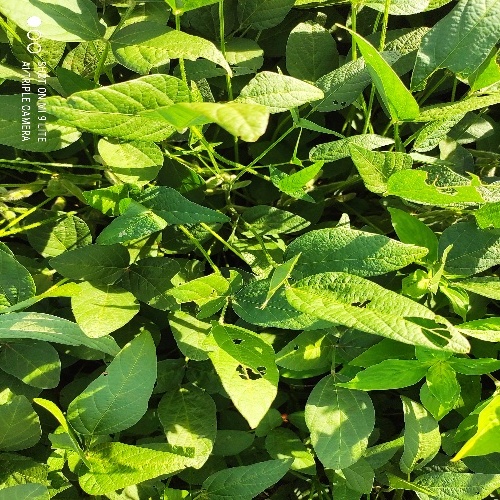
Label: Caterpillar